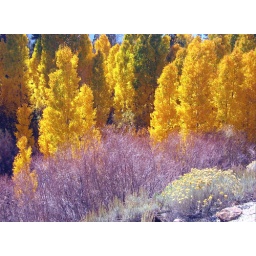
Stand of Aspen trees along the Tioga Pass road near Lee Vining